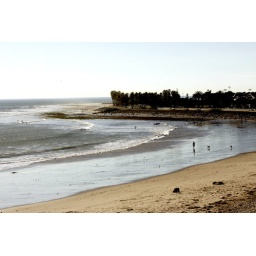
it was late in the afternoon but perfect for the reflection of the man and dog in the wet sand